Diane Gaidry

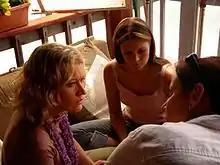
Diane Gaidry, Erin Kelly, and Katherine Brooks (director) on the set of "Loving Annabelle".

Diane portrayed Simone Bradley in 2006 film "Loving Annabelle" directed by Katherine Brooks. Her characterization won her the Grand Jury Award for Outstanding Actress at L.A. Outfest. Gaidry was probably best known for her portrayal of this character.